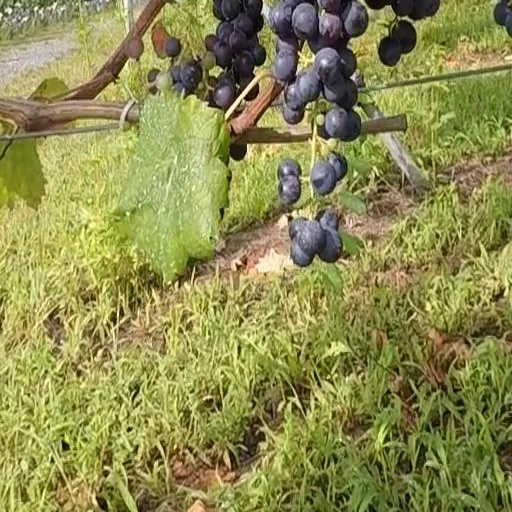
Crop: grape